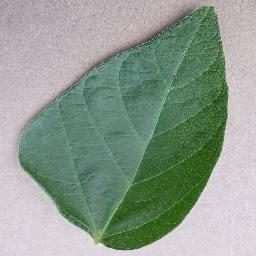
Label: Soybean___healthy